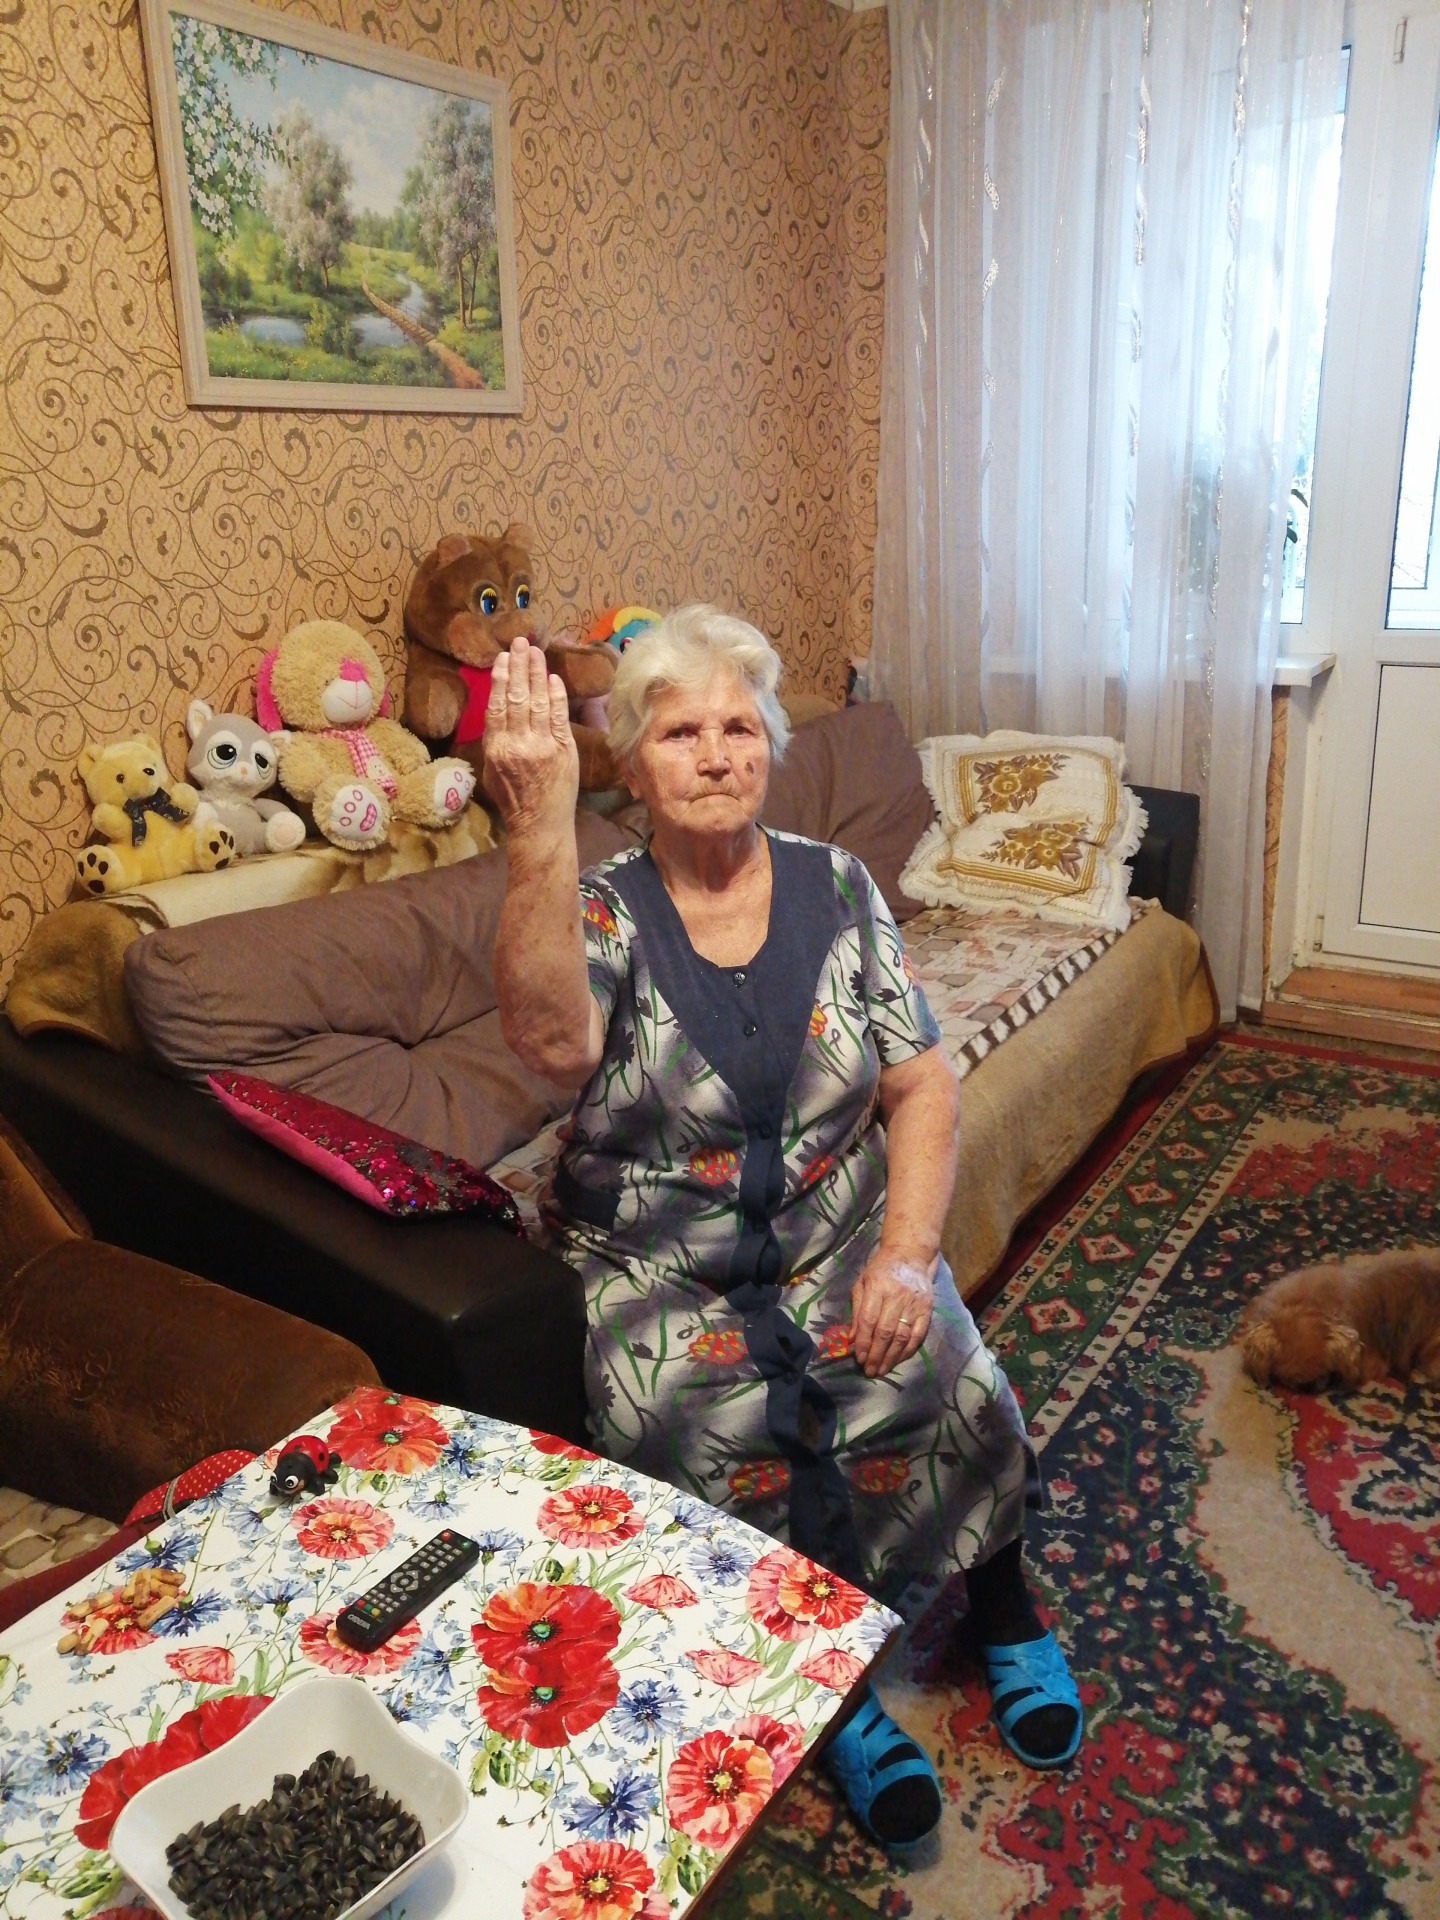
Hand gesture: stop_inverted